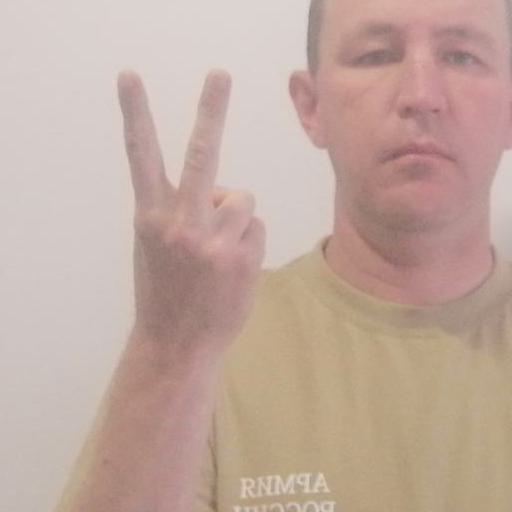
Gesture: peace_inverted